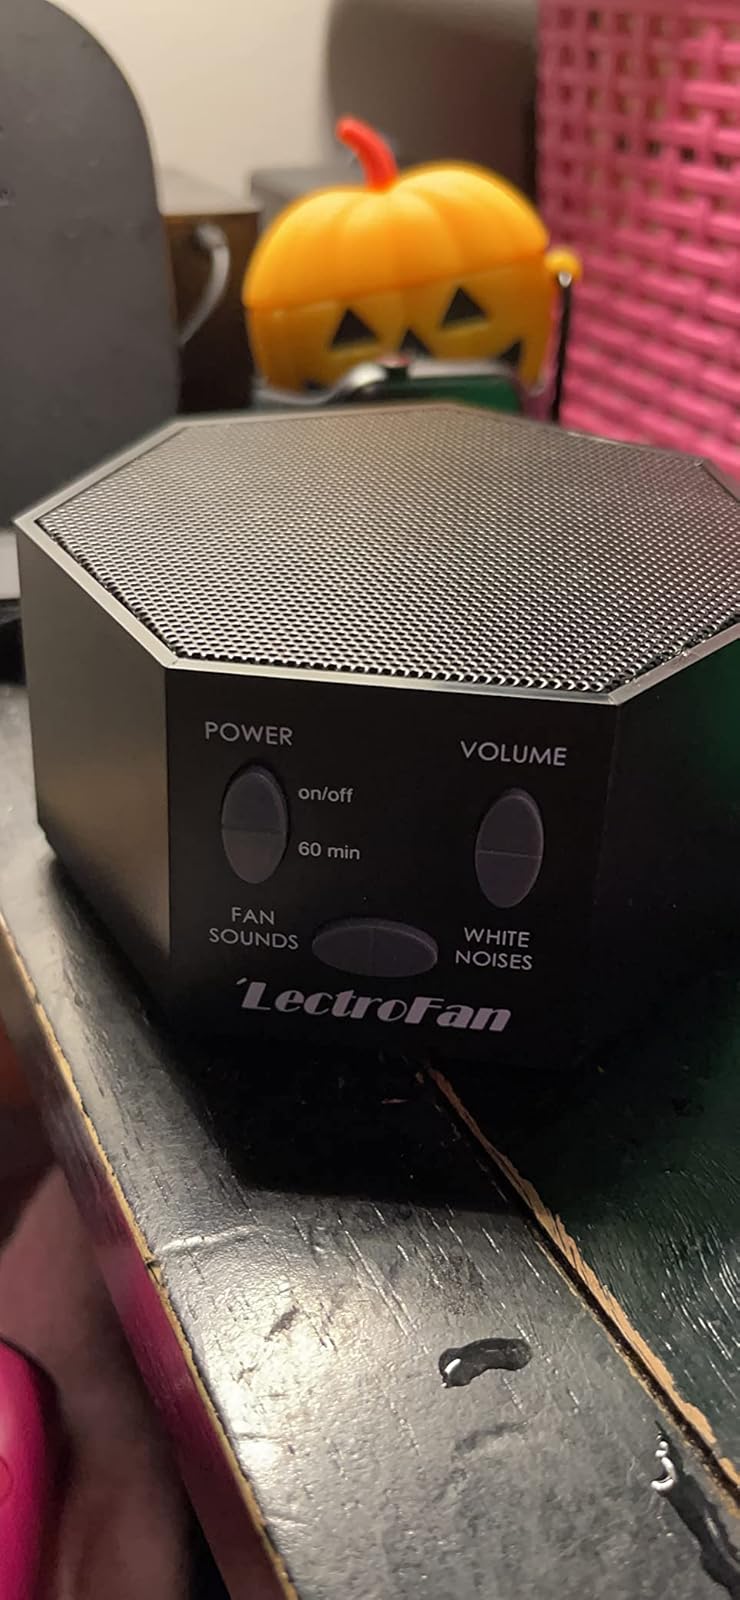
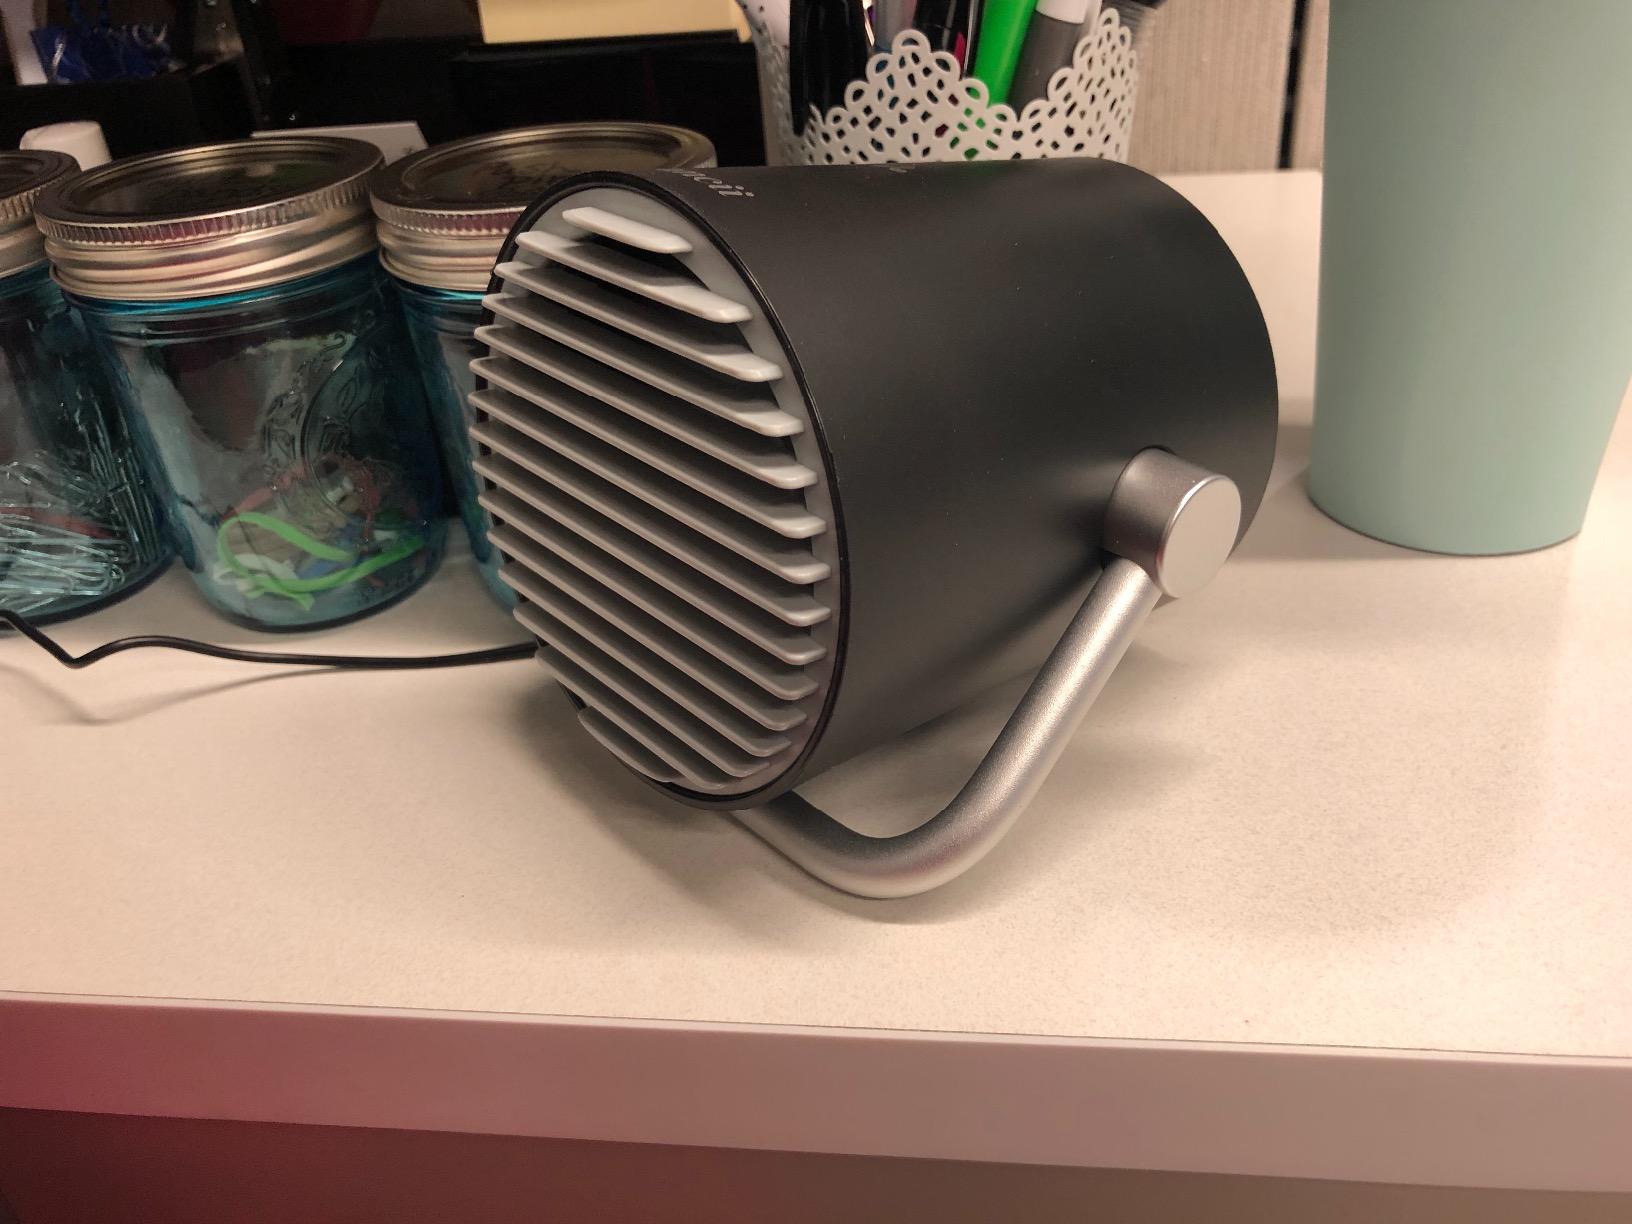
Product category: fan
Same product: no